Montesquieu

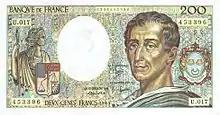
Montesquieu on the 200 French franc note

Montesquieu eventually withdrew from the practice of law to devote himself to study and writing. He achieved literary success with the publication of his 1721 "Persian Letters", a satire representing society as seen through the eyes of two Persian visitors to Paris, cleverly criticizing absurdities of contemporary French society. The work was an instant classic and accordingly was immediately pirated.